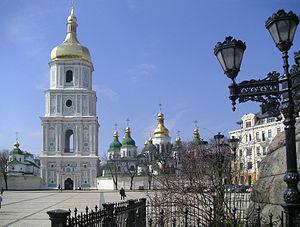
Le christianisme oriental regroupe plusieurs branches du christianisme et différentes confessions : les Églises antéchalcédoniennes, l'Église orthodoxe et les Églises catholiques orientales.
Liste des églises orthodoxes et des clochers les plus hauts du monde dont la hauteur dépasse 70 mètres.